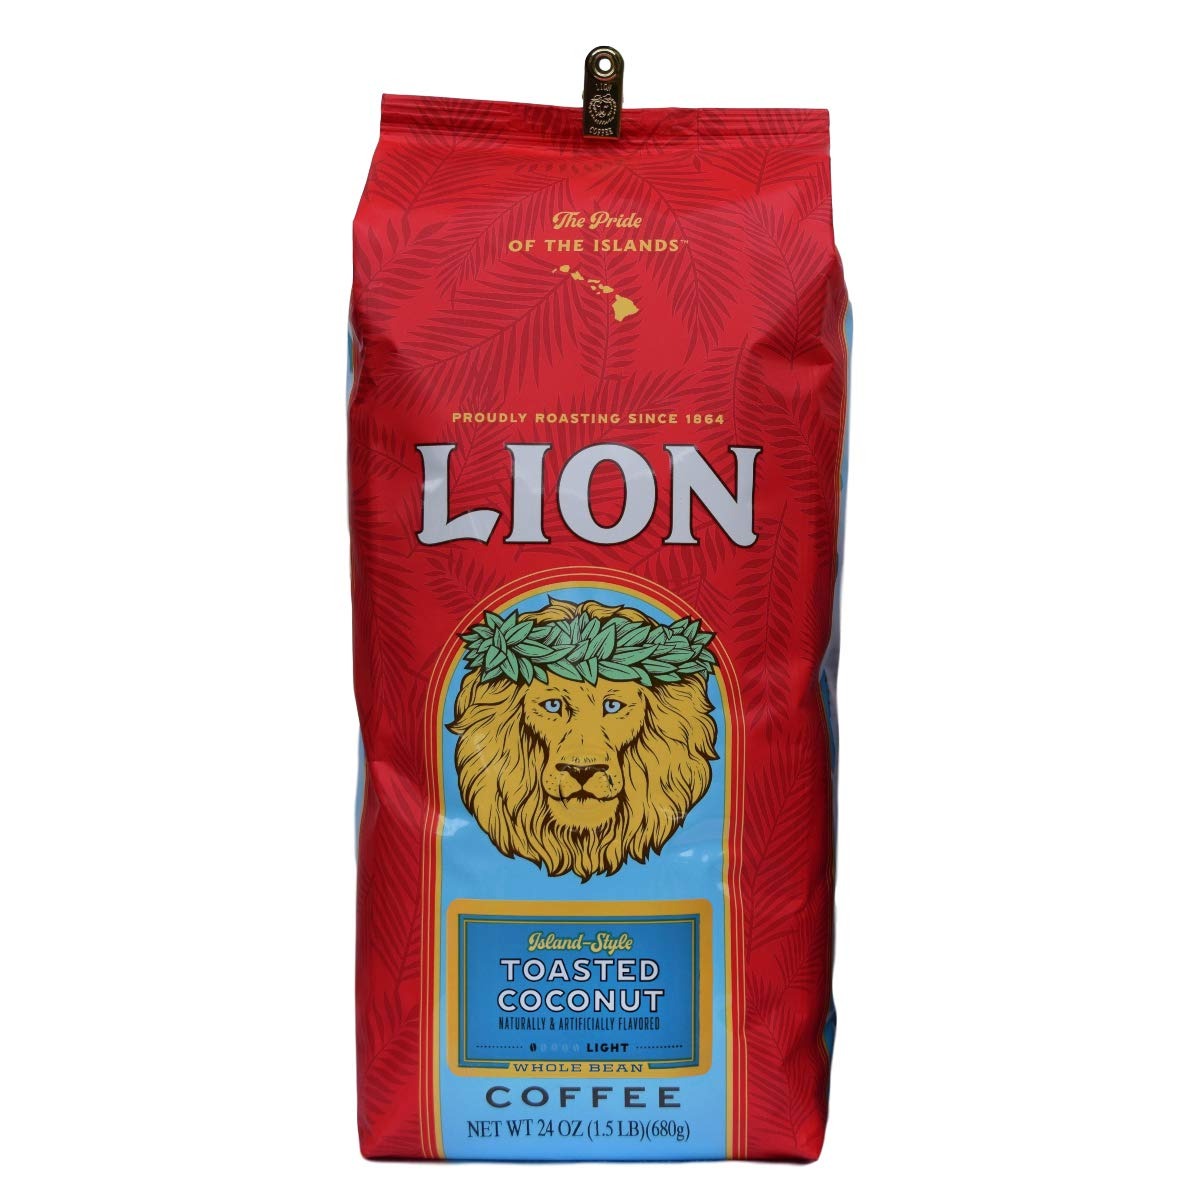
Item Name: Lion Coffee Toasted Coconut Flavored, Light Roast Whole Bean Coffee, A Taste of Aloha - 24 Ounce Bag
Bullet Point 1: SMOOTH TROPICAL COCONUT FLAVOR: Enjoy a rich, smooth taste with the flavor of toasted coconut in each sip of this lightly roasted flavored coffee, using Arabica coffee beans whole
Bullet Point 2: PREMIUM ARABICA BEANS: Savor the excellence of coffee made from specially selected Arabica beans, roasted to capture the perfect flavor in each whole coffee beans
Bullet Point 3: ALOHA FROM HAWAII: Experience optimal taste and aroma from roasted coffee beans whole that are vacuum sealed immediately for freshness, providing great coffee in each bag
Bullet Point 4: ENJOY THE ISLAND: Let the light roast taste and enticing fragrance of vanilla coffee whisk your senses away, creating a tropical paradise in each whole bean coffee cup
Bullet Point 5: ICONIC BRAND HERITAGE: Join the tradition with Lion Coffee, wake up with more Roar in Every Pour with its flavored coffee, crafted from whole coffee beans since 1864
Product Description: Lion Coffee's Whole Bean Toasted Coconut flavor offers a delightful experience with its smooth tropical taste. Enjoy each sip of this light roast coffee made from premium Arabica coffee whole beans, carefully selected and crafted. Enjoy one of the best coffee beans available, these flavored coffee beans embody the essence of Hawaii, where Lion Coffee has been a beloved brand since 1864. Vacuum sealed immediately after roasting, the freshness of these coffee whole beans is provided, delivering an enticing aroma and rich flavor profile that transports you to a warm tropical paradise. Whether you're a fan of drip coffee, an espresso machine or simply enjoy the classic taste of coffee beans, Lion Coffee offers a reliable and satisfying experience with each brew. Elevate your mornings with Lion's Toasted Coconut – where tradition meets tropical luxury, and each cup wakes you up with more Roar in Every Pour.
Value: 24.0
Unit: Ounce

Price: 33.95